Gedney Hill

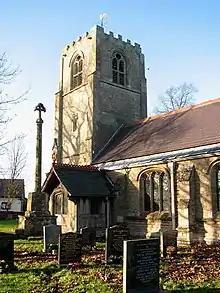
Holy Trinity church, Gedney Hill

Gedney Hill is a village and civil parish in South Holland district of Lincolnshire, England. The population of the civil parish at the 2011 census was 737. It is situated close to the border of Cambridgeshire, and approximately south-east of Spalding, west of Wisbech and south of Holbeach.